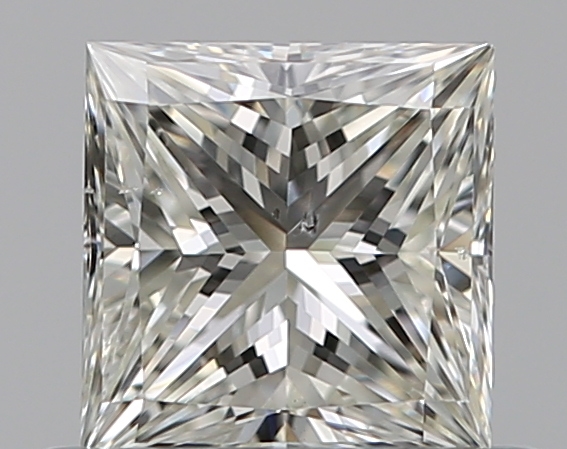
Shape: princess
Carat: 0.5
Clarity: SI1
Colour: J
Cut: VG
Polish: EX
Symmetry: VG
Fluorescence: N
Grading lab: GIA
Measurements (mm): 4.43 x 4.35 x 3.17